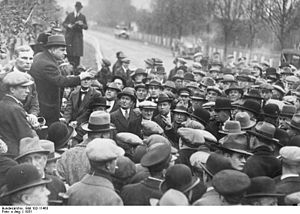
Arbejdsløshed / Bekæmpelse af arbejdsløshed
Engelske arbejdsløse diskuterer den stigende arbejdsløshed. 1931.
Arbejdsløshed opstår, når arbejdsudbuddet, altså udbuddet af arbejdskraft overstiger efterspørgslen efter arbejdskraft. Arbejdsløshed regnes for en af de allervigtigste problemstillinger i den økonomiske politik, da ufrivillig ledighed både kan være et meget stort økonomisk problem og i værste fald føre til andre sociale problemer for de ramte, især i tilfælde af langvarig ledighed.